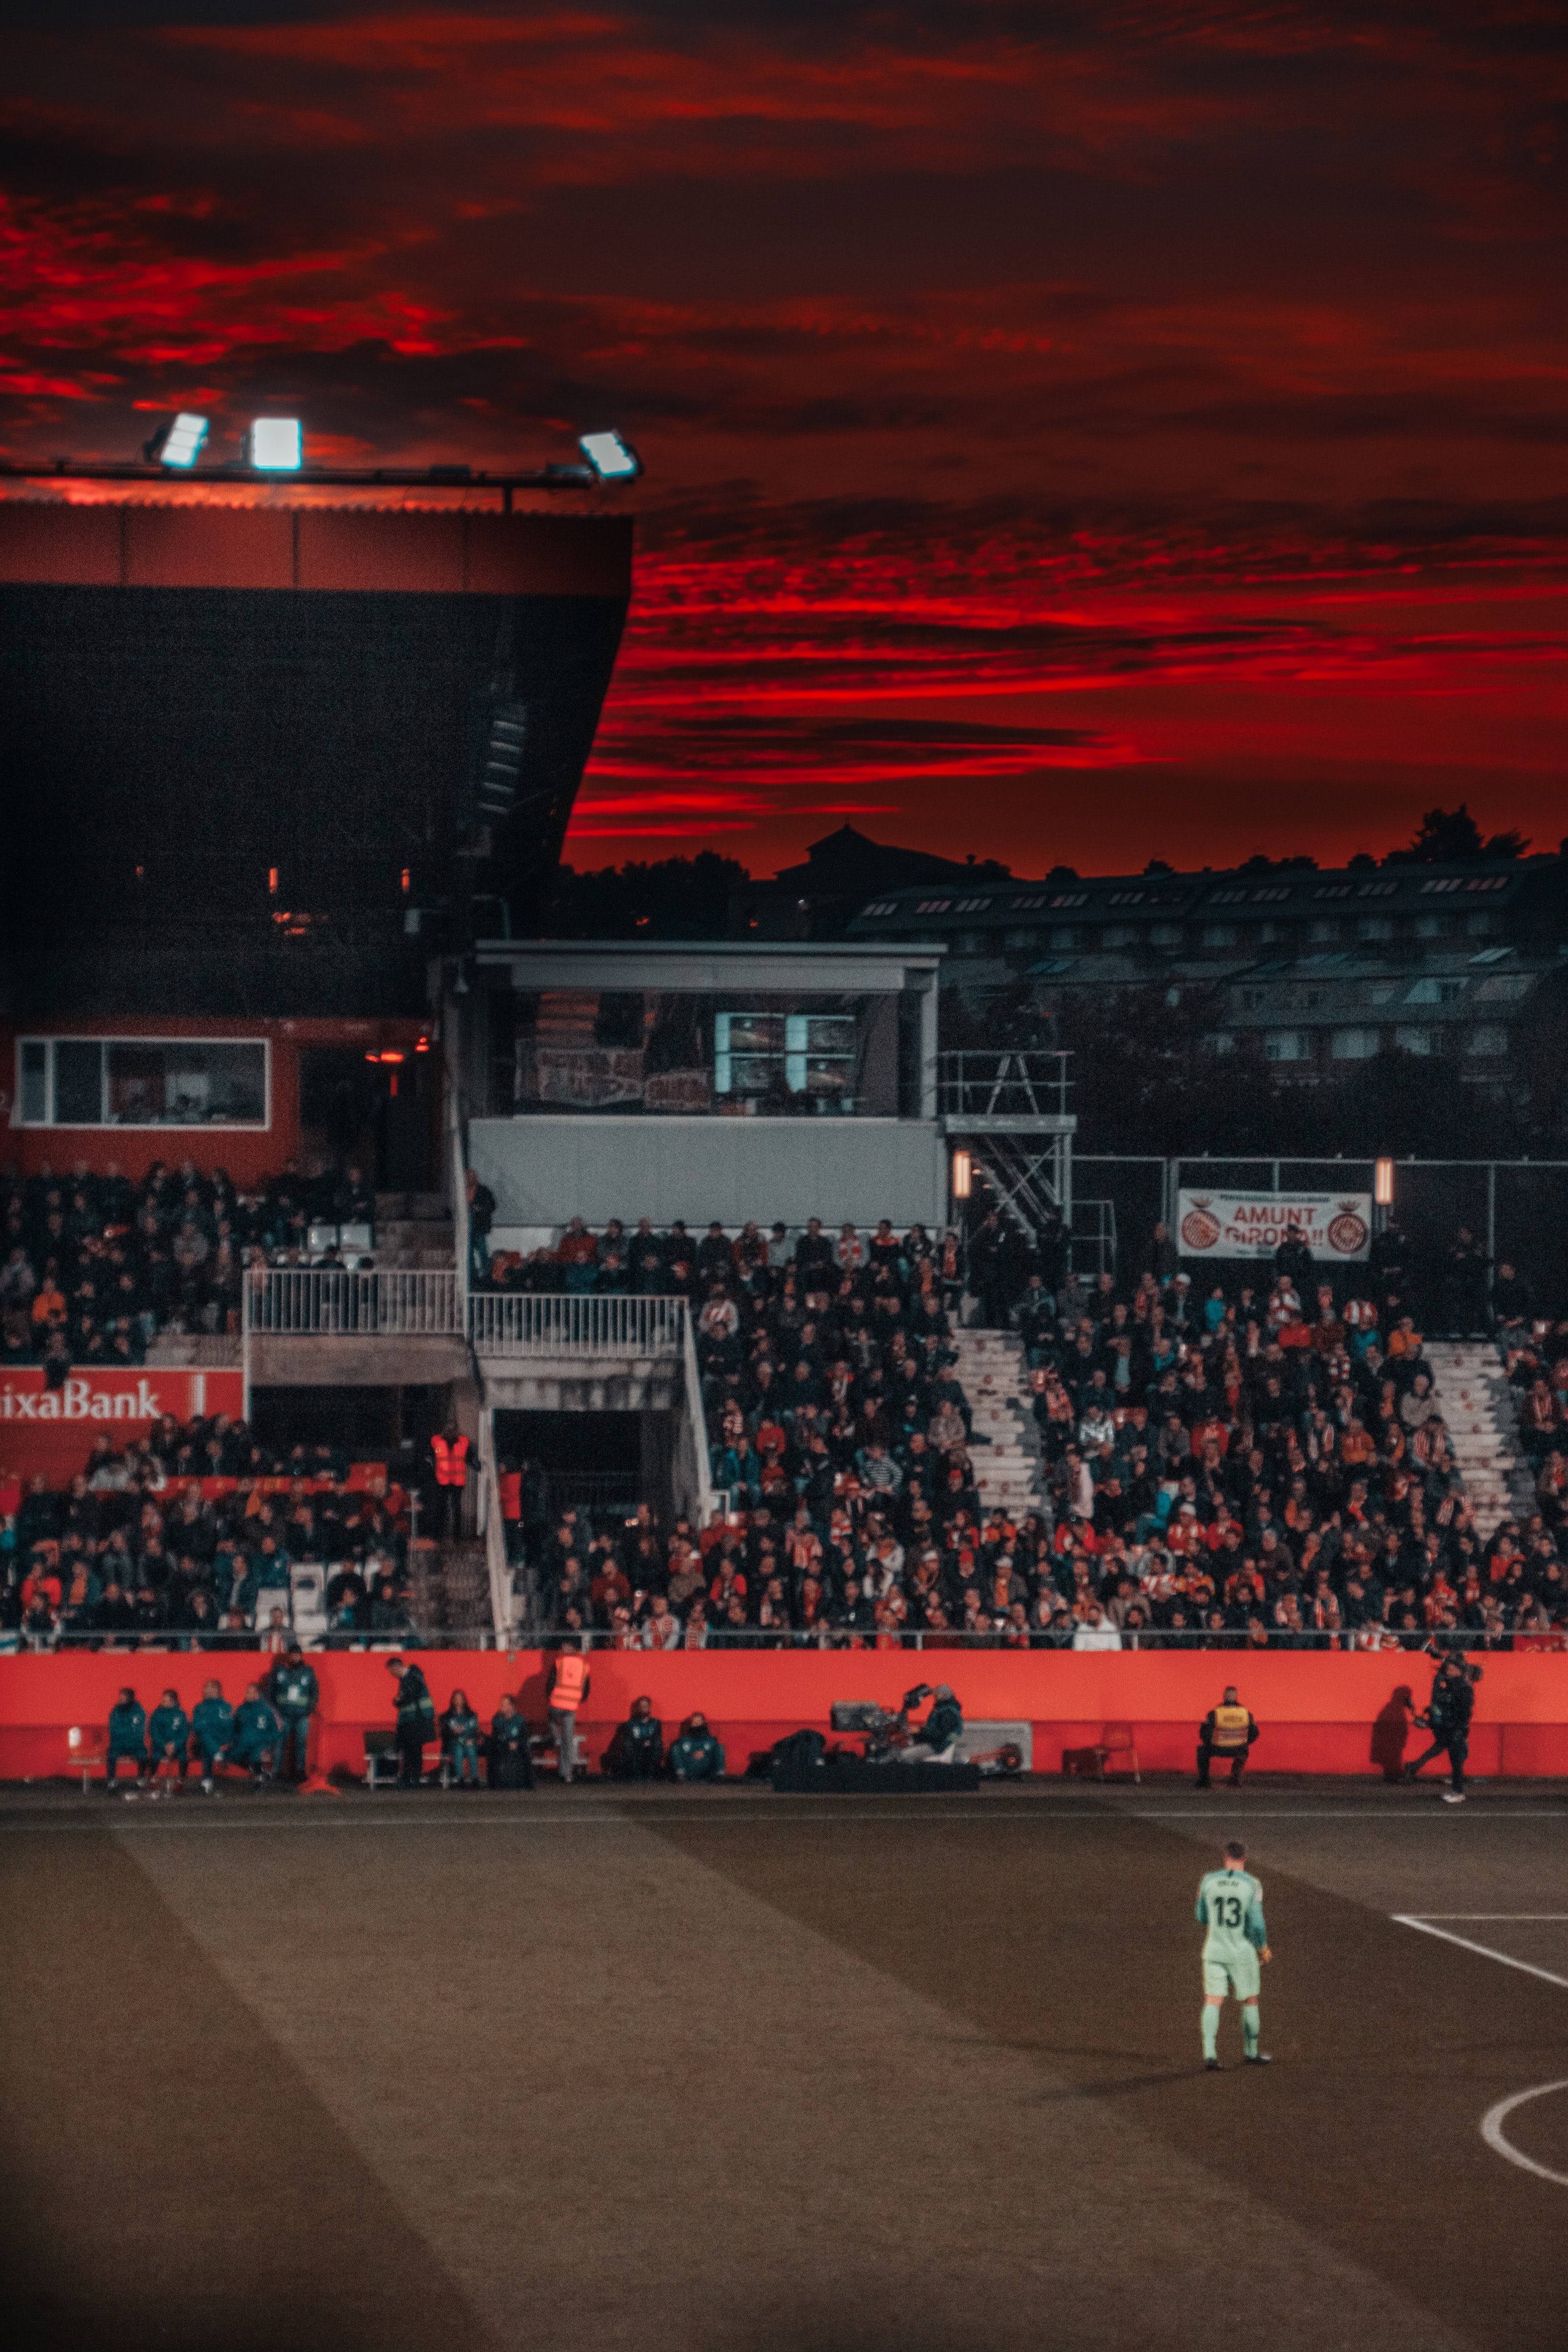
red, sport venue, sky, stadium, crowd, night, architecture, arena, sunset, cloud, stage, audience, evening, games, vehicle, city, car